Sasanian Empire

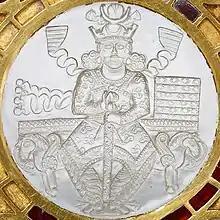
Plate depicting Khosrow I.

At the beginning of the 5th century, the Hephthalites (White Huns), along with other nomadic groups, attacked Iran. At first Bahram V and Yazdegerd II inflicted decisive defeats against them and drove them back eastward. The Huns returned at the end of the 5th century and defeated Peroz I (457–484) in 483. Following this victory, the Huns invaded and plundered parts of eastern Iran continually for two years. They exacted heavy tribute for some years thereafter.